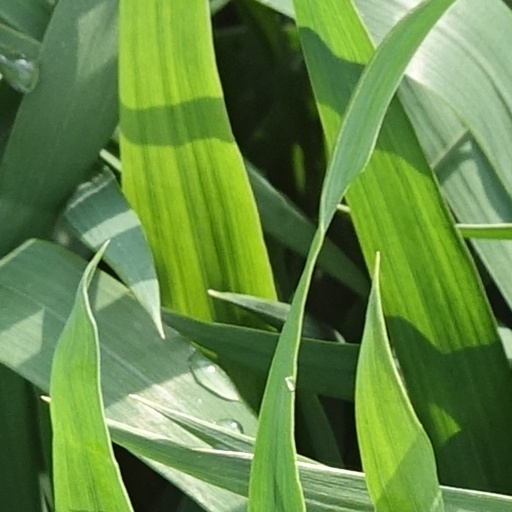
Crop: wheat